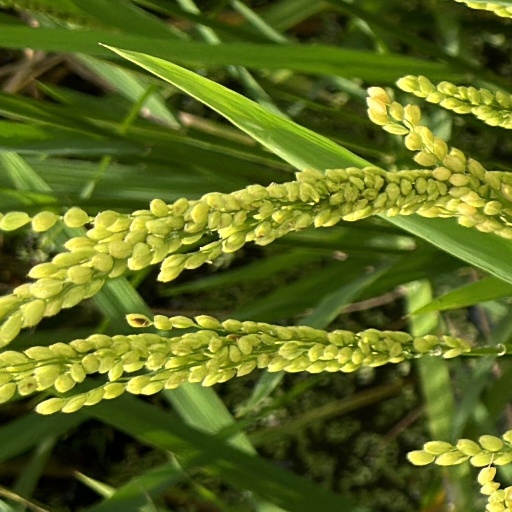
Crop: rice